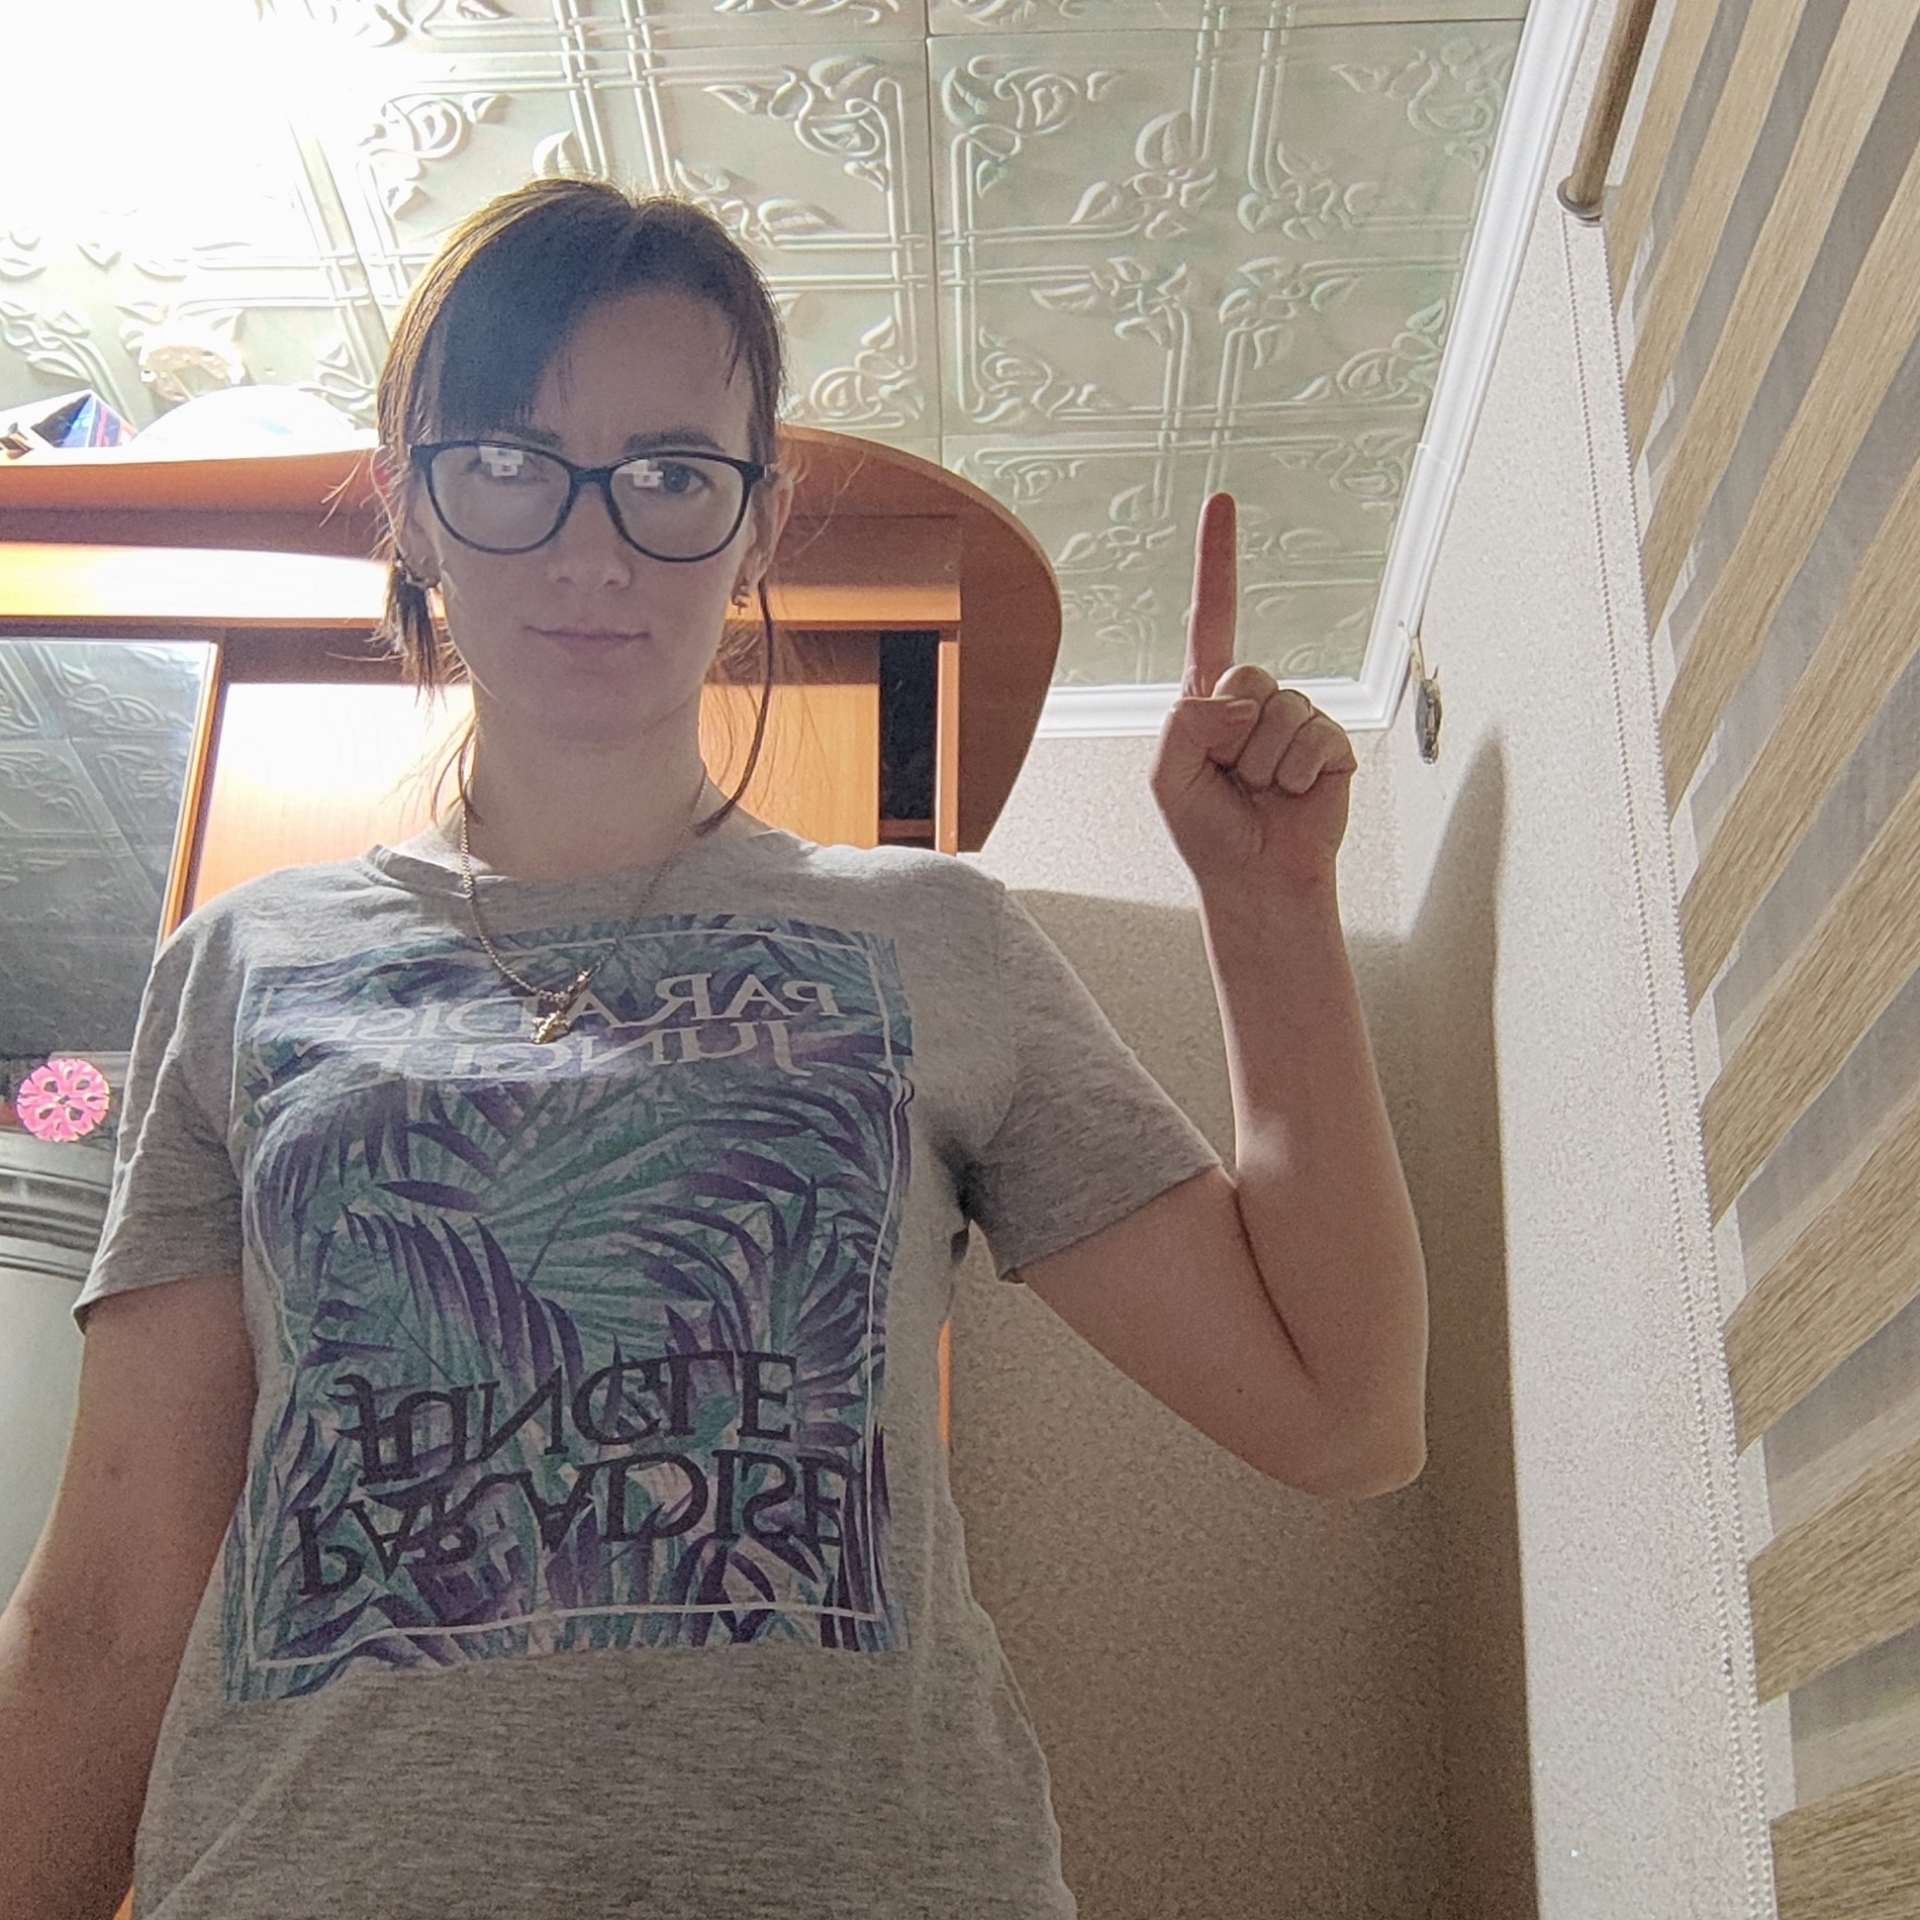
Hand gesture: one